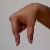
The image shows a hand gesture representing the letter 'Q' in Indian Sign Language.